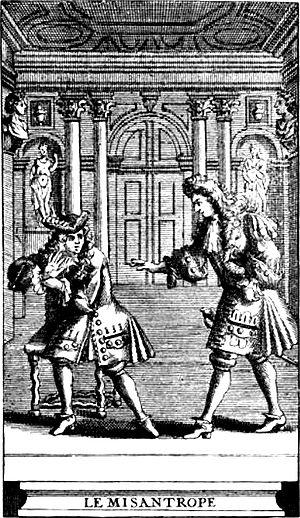
Le Misanthrope est une comédie de Molière en cinq actes et en vers représentée pour la première fois le 4 juin 1666 sur la scène du Palais-Royal. Le sous-titre « ou l'Atrabilaire amoureux » ne figure pas dans les éditions publiées de cette pièce mais seulement dans la mention manuscrite du privilège accordé le 21 décembre à Molière pour l'impression de sa pièce.
Une pointe est un agrément de l’esprit consistant dans la mise en relief d’un rapport inattendu entre deux idées par le rapprochement insolite de deux mots.